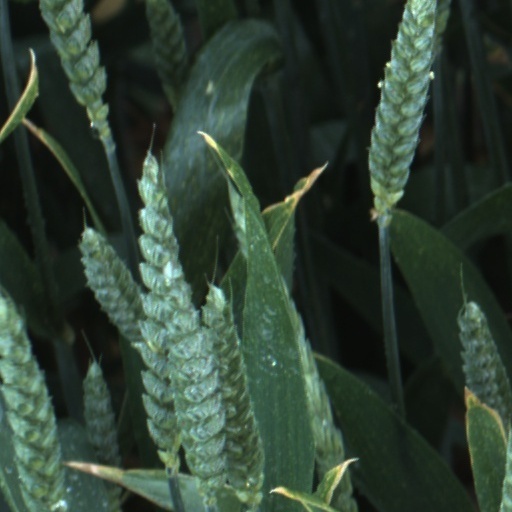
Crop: wheat